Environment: real
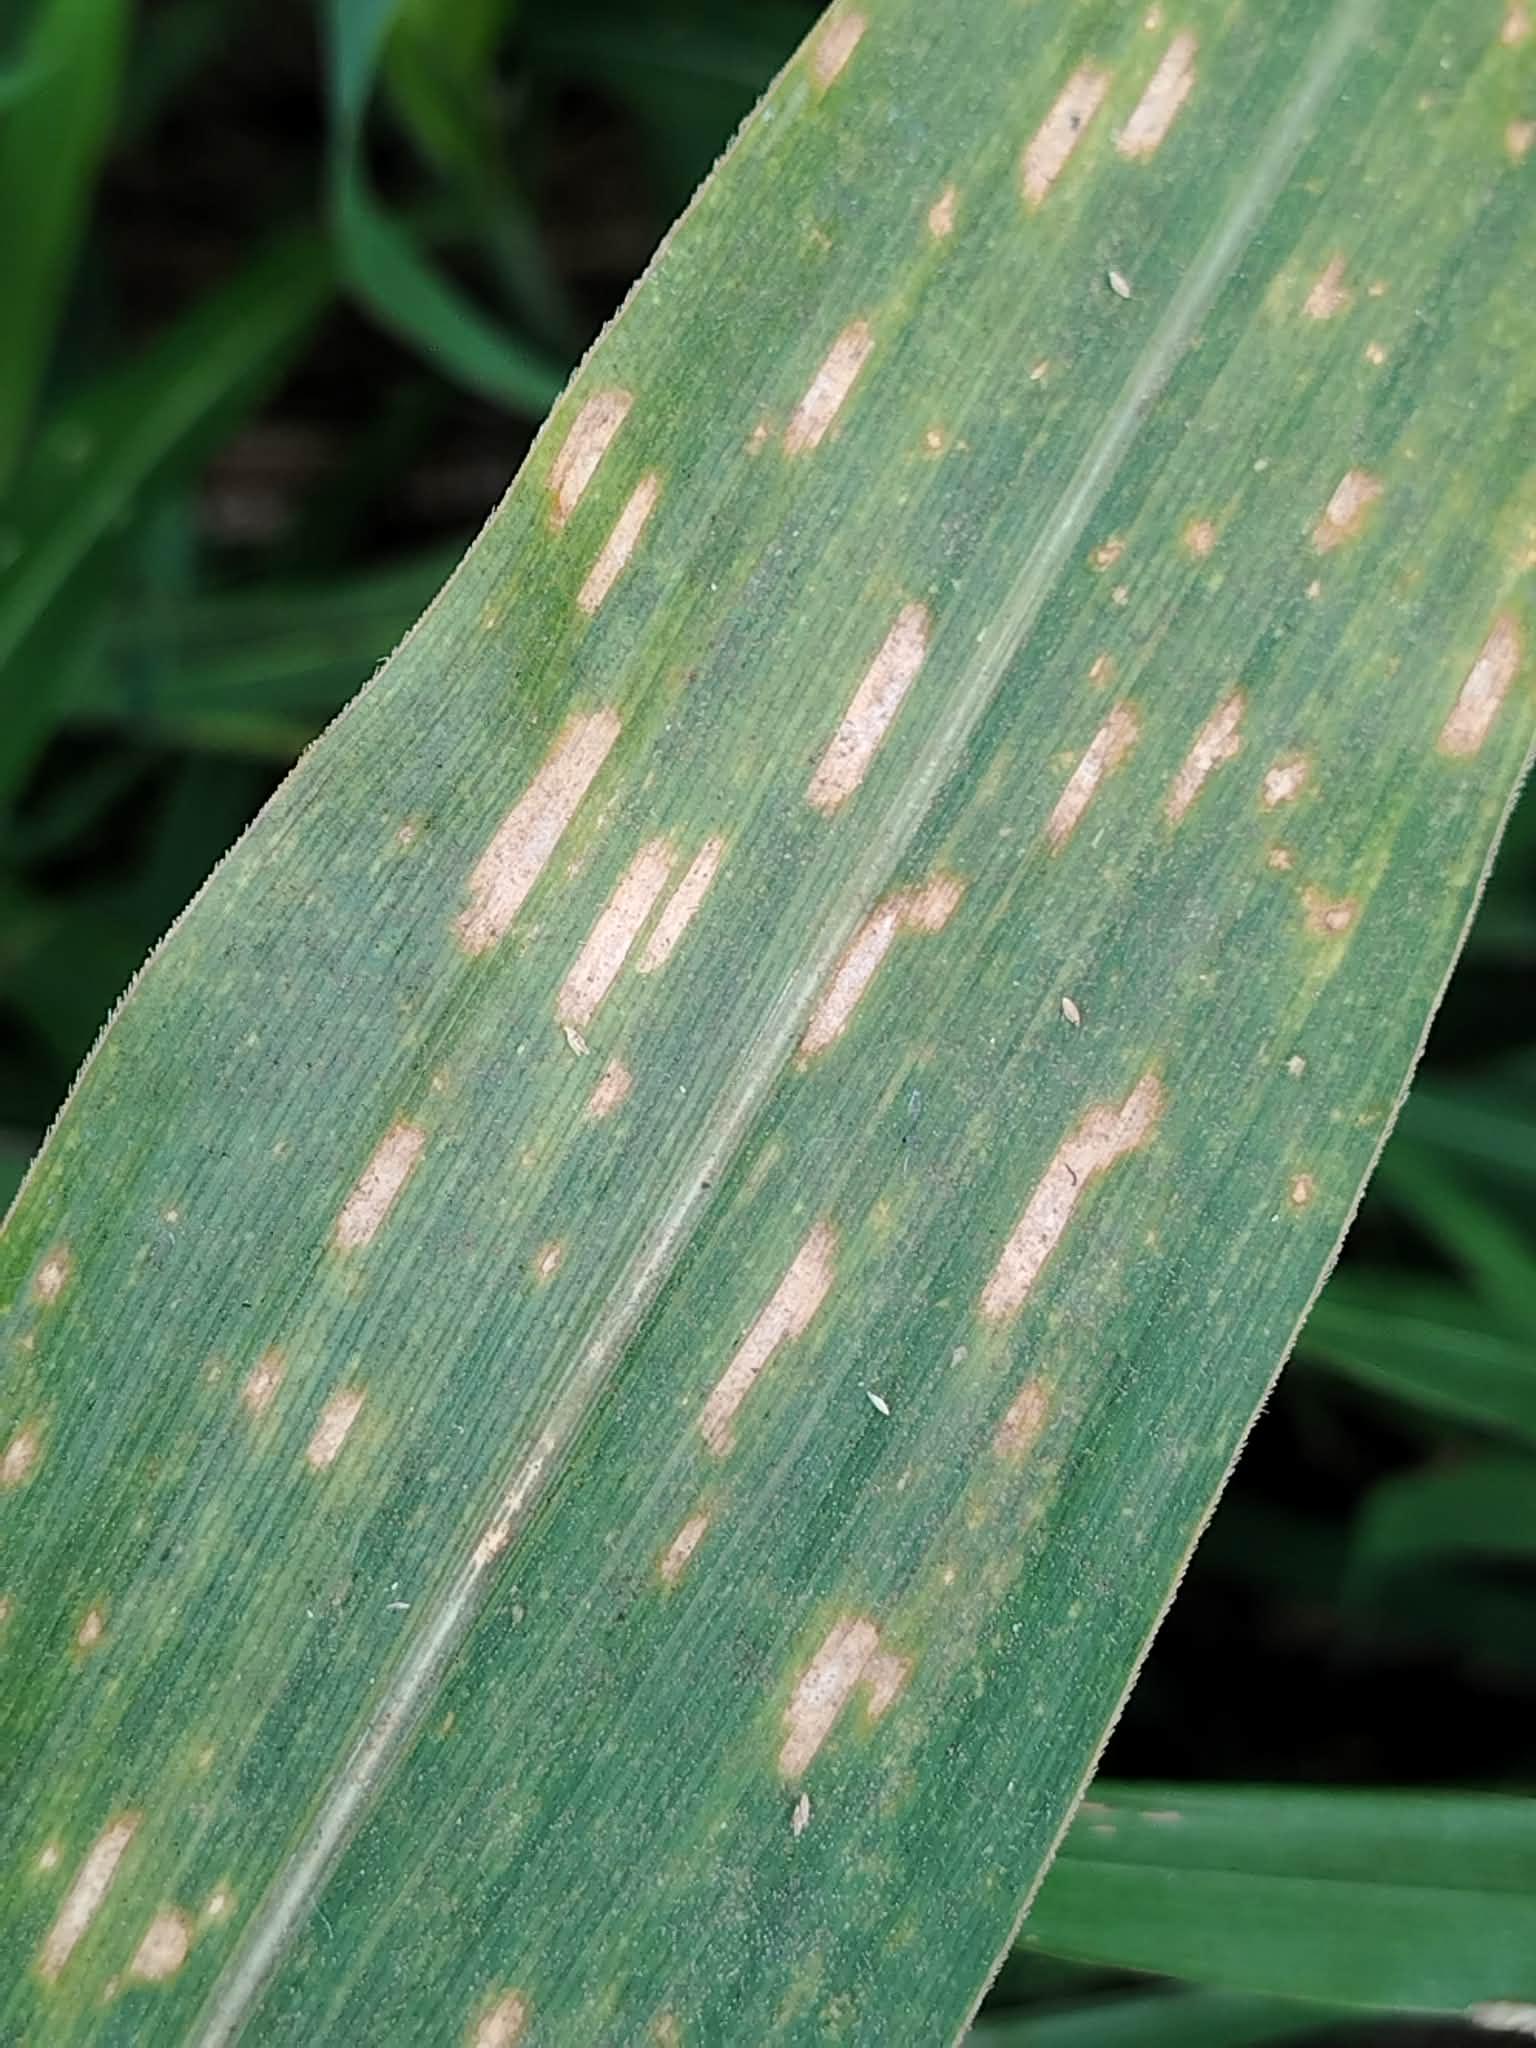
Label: gray_leaf_spot